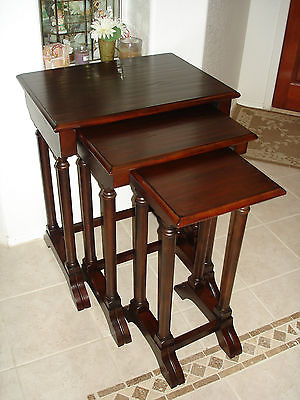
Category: table